Pietro Erardi

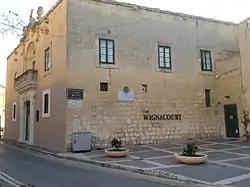
Erardi spent most of his life as a chaplain in this college in Rabat, today the Wignacourt Museum

Fra Pietro Erardi (1644–1727) was a Maltese chaplain and painter. He was a cleric and became a chaplain of obedience of the Order of St. John in 1669, and joined the Wignacourt College in Rabat in 1683 and remained there until his death.